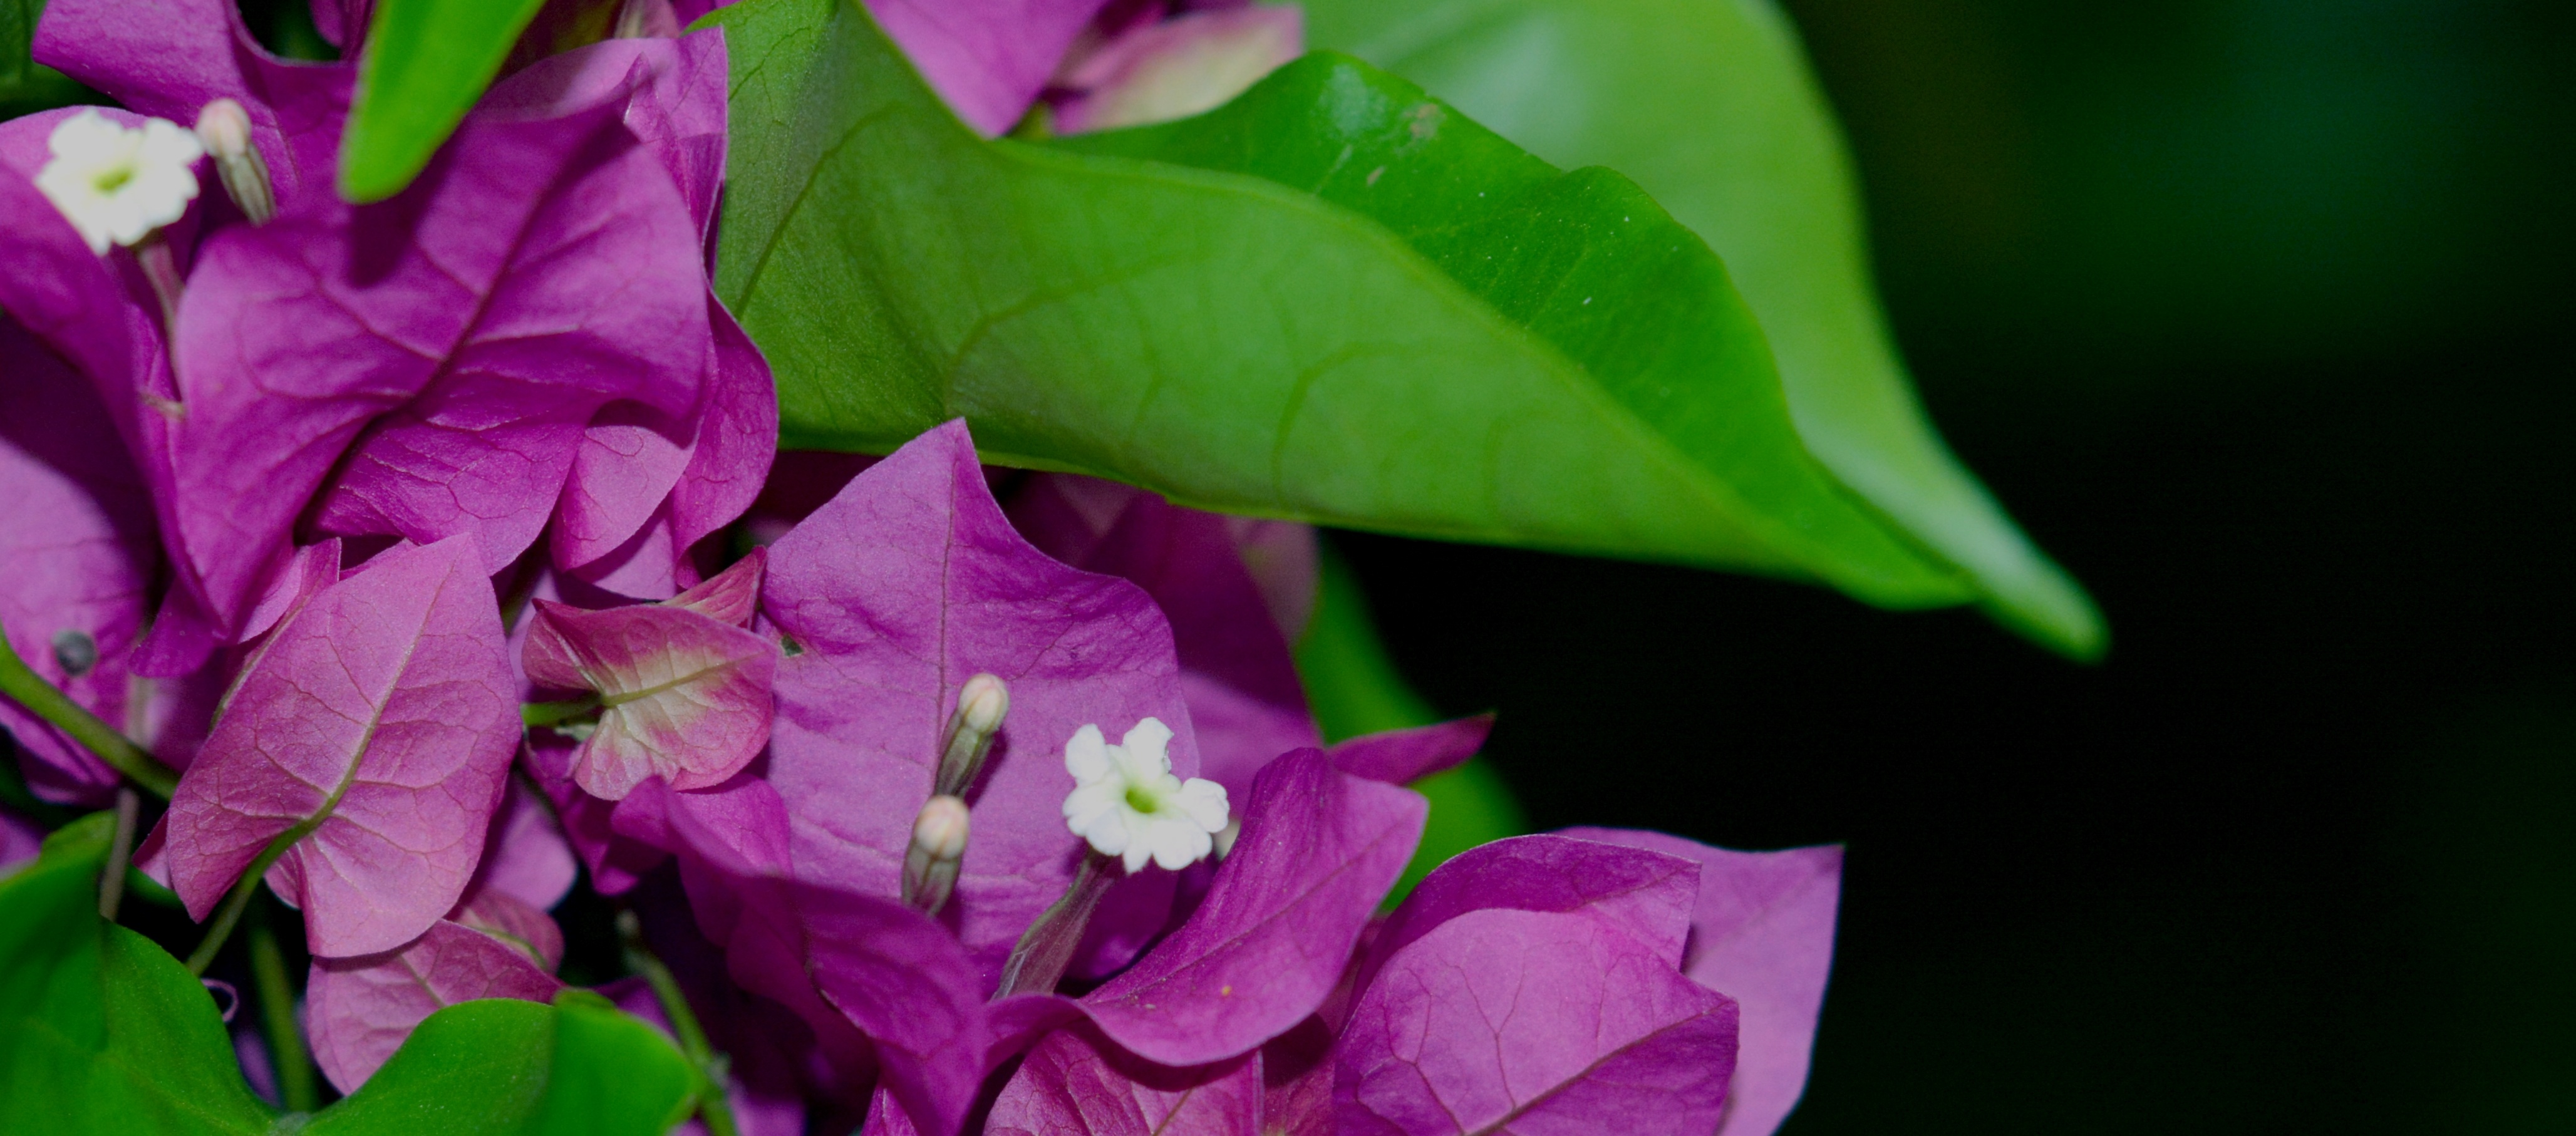
blossom, plant, leaf, flower, petal, botany, flora, wildflower, bougainvillea, macro photography, hedgerow, tropical flower, flowering plant, land plant